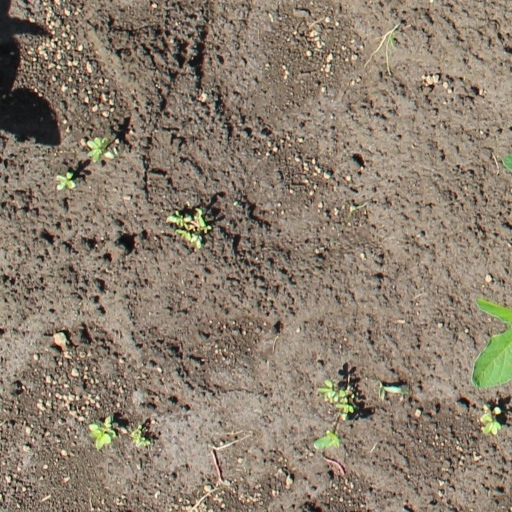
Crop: soybean